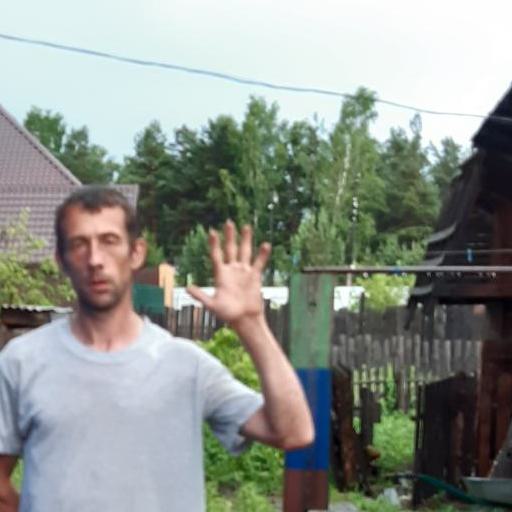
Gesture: palm